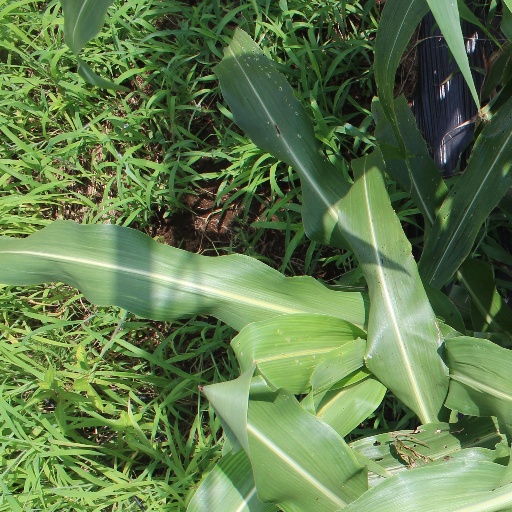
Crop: sorghum